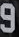
Number: 9